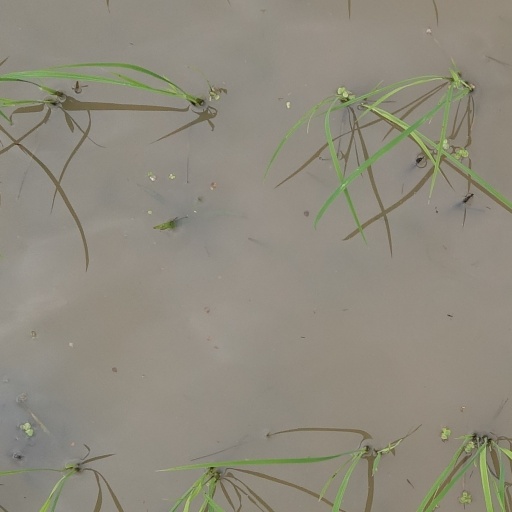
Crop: rice